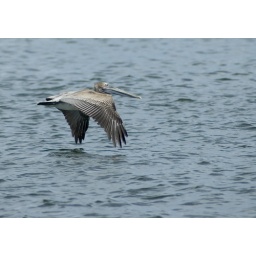
A Pelican flying inches above the water of Sarasota Bay.